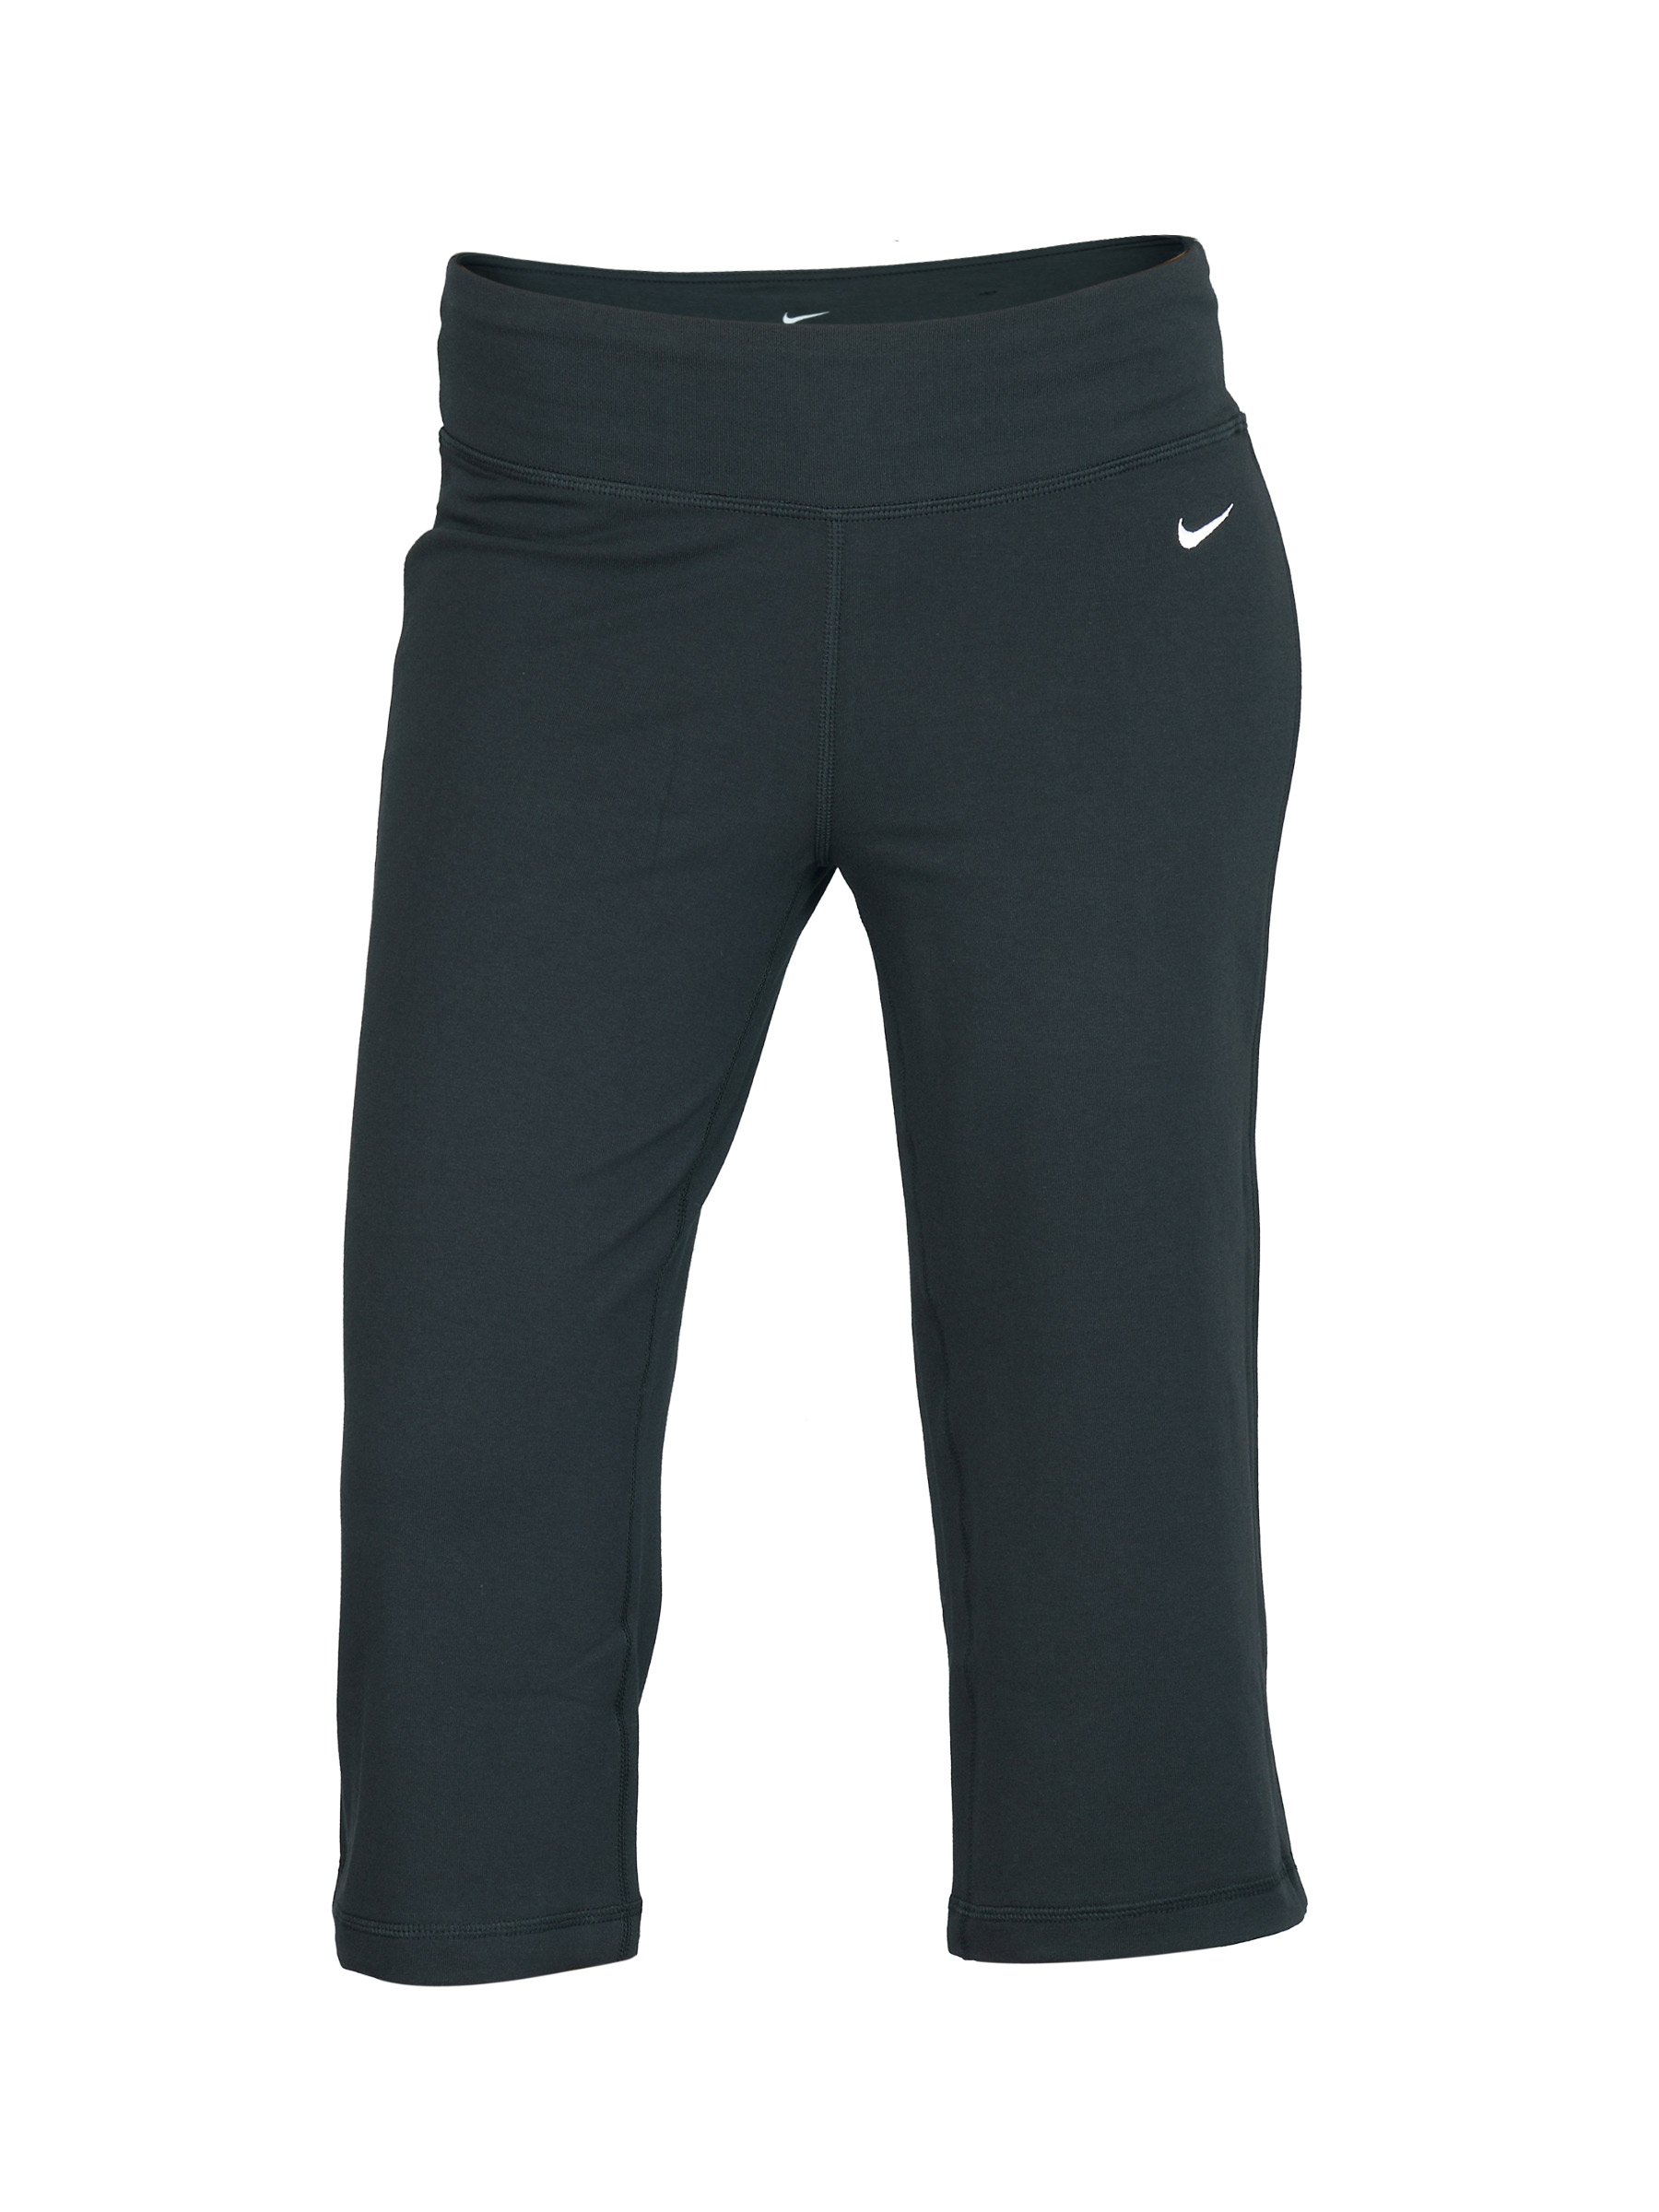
Nike Women As Be Strong Black Capri
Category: Apparel / Bottomwear / Capris
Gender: Women
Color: Black
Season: Summer 2011
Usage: Sports